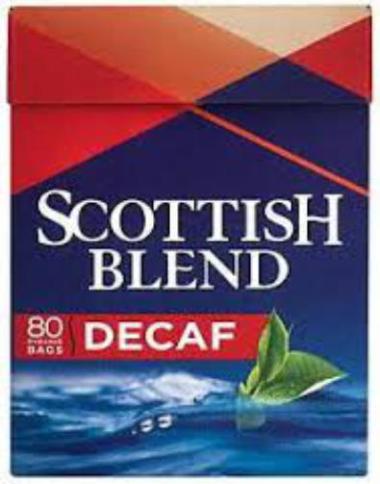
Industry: Food